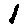
Label: 1